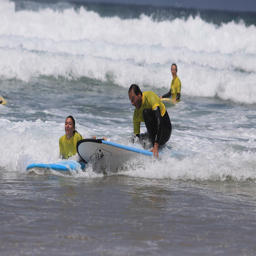
A man and woman riding boards on top of waves.
A small group of surfers are in the ocean water.
Three surf boarders in the ocean with their boards
People surfing waves on their surf board in the ocean.
A couple of surfers riding their surfboards near the shore.